HIV/AIDS in Zimbabwe

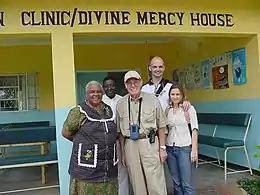
Dr. Heinrich Buttgen at Mother of Peace AIDS orphanage in Zimbabwe (2005)

Foreign assistance and international aid have had a significant role in the proliferation of resources for HIV/AIDS treatment in Zimbabwe. Over sixty-five percent of expenditures on HIV in the country come from foreign donors. USAID has had a notable donor presence in the country since 1980, accounting for over three billion dollars in foreign donor aid as well as partnerships with the national government and other foreign aid donors. The President's Emergency Plan for AIDS Relief (PEPFAR), a result of a partnership between the U.S. government and USAID, has resulted in a large portion of foreign donor funds being allocated towards combatting HIV/AIDS. This program has resulted in greater access to treatment and a decrease in annual HIV- related deaths since the program's first implementation in 2006. The largest source of international and domestic funds for HIV response comes from The Global Fund.